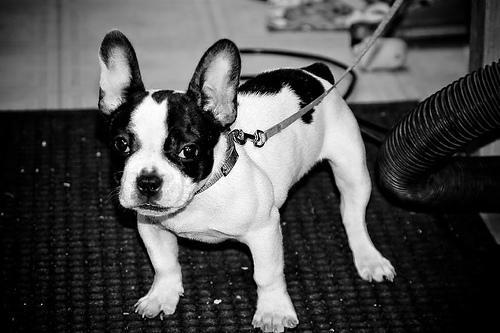
French_bulldog